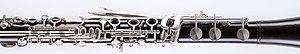
Schwenk & Seggelke, est une manufacture de clarinettes allemande installée à Bamberg en Haute-Franconie en Bavière. L'entreprise produit des clarinettes selon le système allemand et le système français ainsi qu'une combinaison des deux systèmes, à partir du système Boehm. La spécialité de l'entreprise est la réplique des clarinettes historiques.